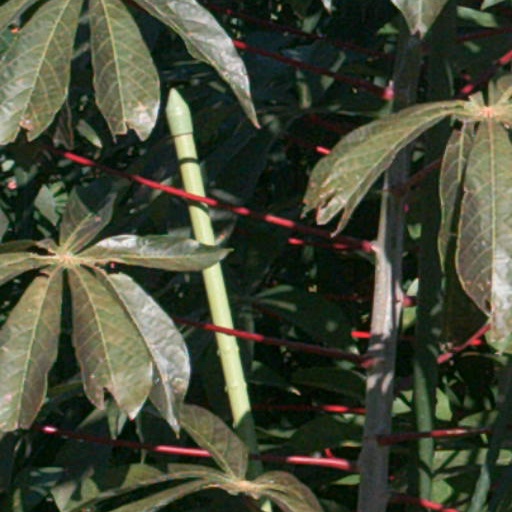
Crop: cassava